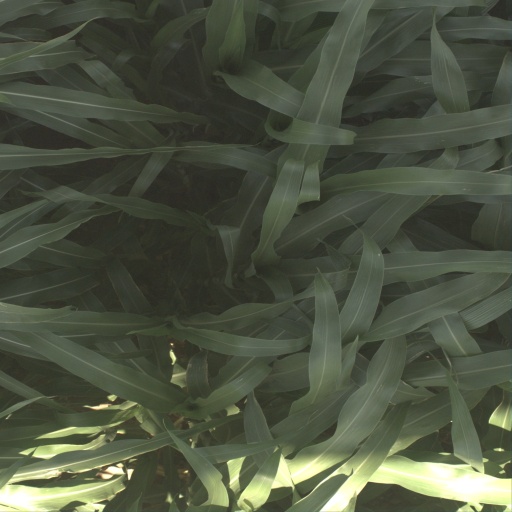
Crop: sorghum